858

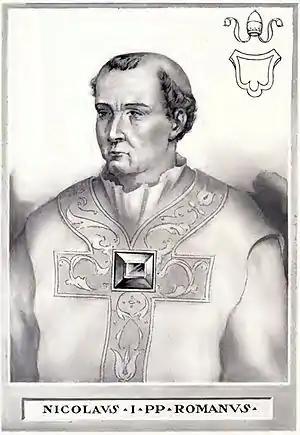
Pope Nicholas I (ca. 800–867)

Year 858 (DCCCLVIII) was a common year starting on Saturday of the Julian calendar.